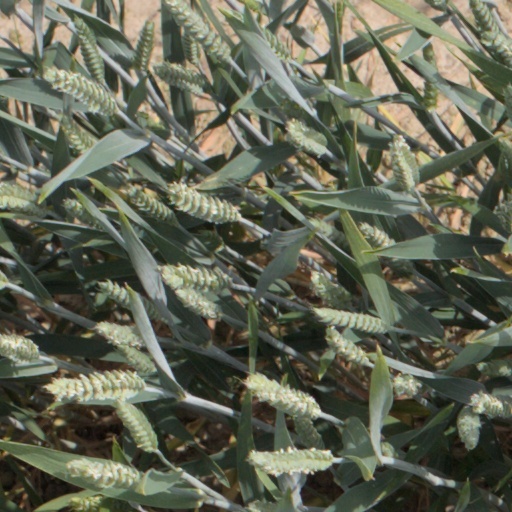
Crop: wheat